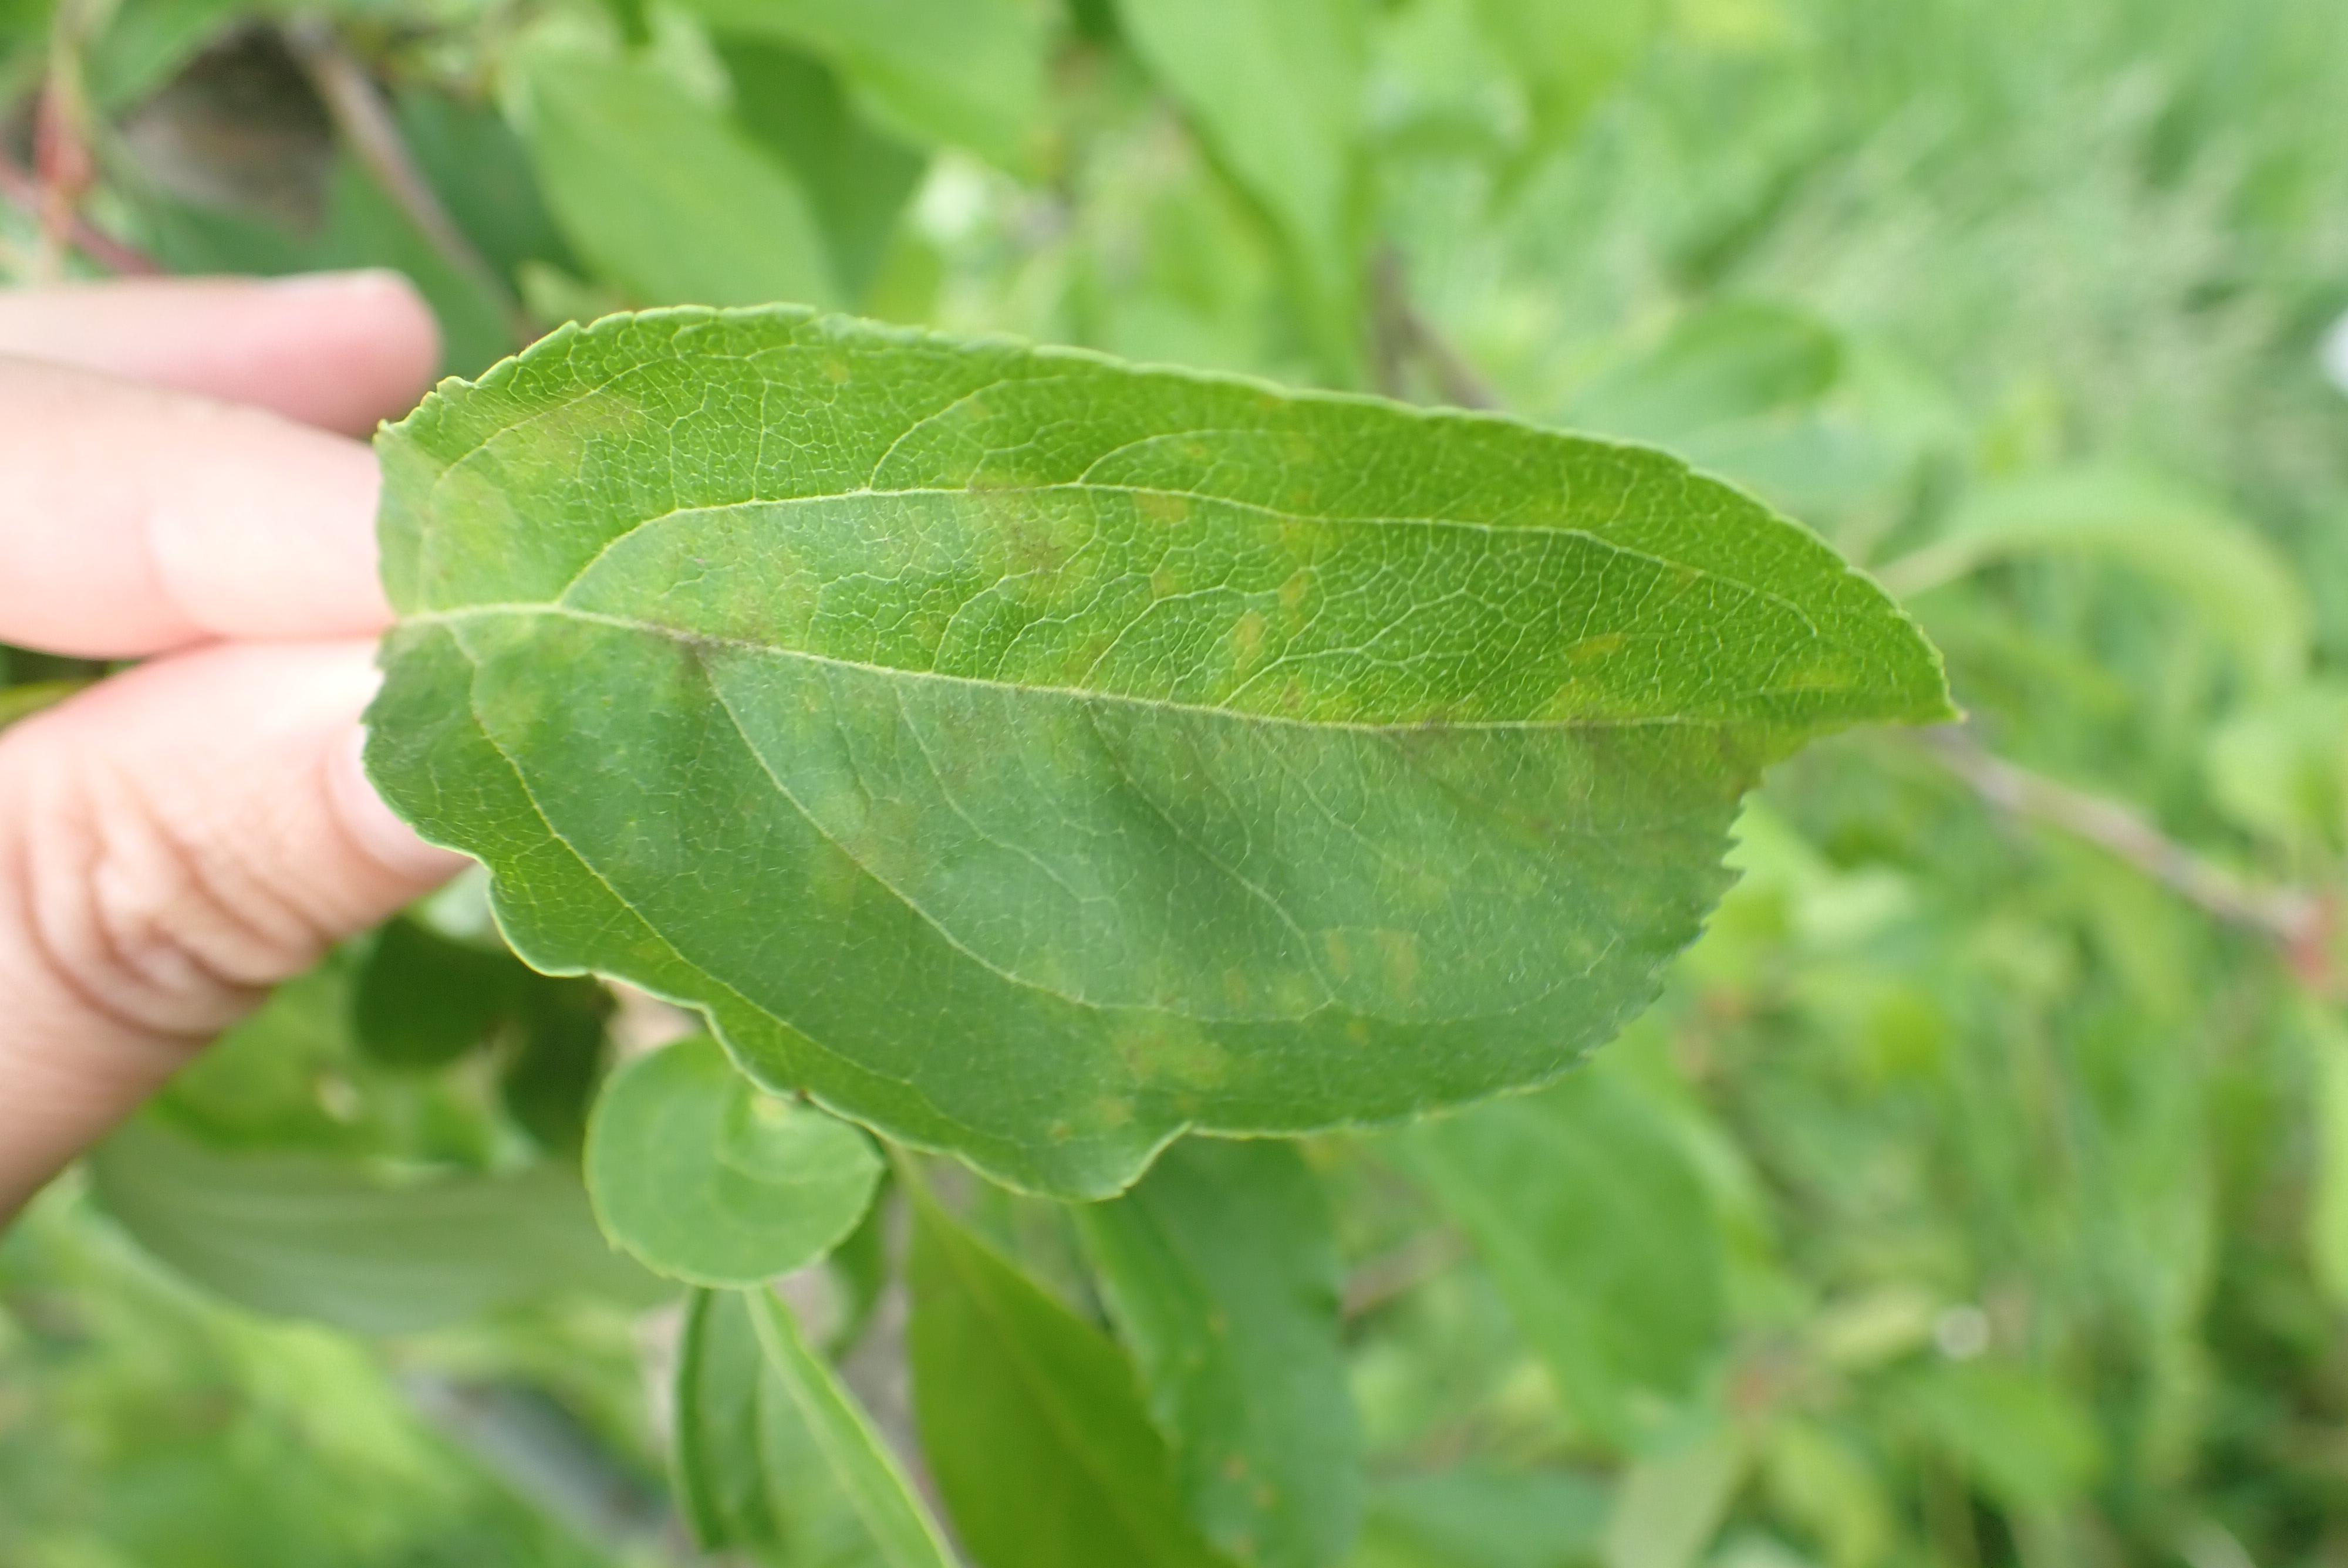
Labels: scab